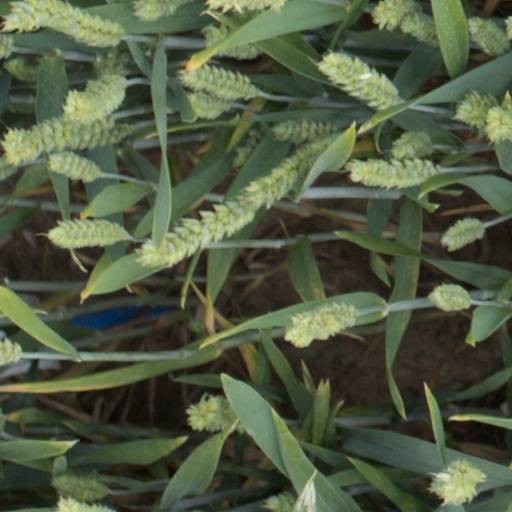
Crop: wheat